Lomography

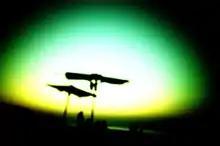
Sample shot from a LOMO LC-A

While cheap plastic toy cameras using film often used in lomography were and are produced by multiple manufacturers, Lomography is named after the Soviet-era cameras produced by Leningradskoye Optiko-Mekhanicheskoye Obyedinenie. Formerly a state-run optics manufacturer, LOMO privatised following the dissolution of the Soviet Union and became LOMO PLC. The company created and produced the 35 mm LOMO LC-A Compact Automat camera, now central to the lomography movement. This camera was loosely based upon the Cosina CX-1 introduced in the early 1980s. The LOMO LC-A produces "unique, colorful, and sometimes blurry" images.